First Time Around

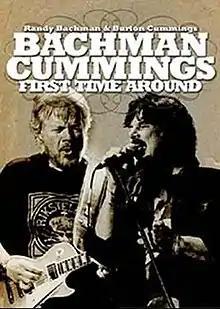
DVD cover

First Time Around is a one-disk DVD by Randy Bachman and Burton Cummings recorded in 2006 at CBC Studios in Toronto, Canada, by CBC. It was originally shown on CBC in April 2006, but was later released as a DVD with extended footage of the concert. The concert has 20 tracks of songs by Bachman-Turner Overdrive, Burton Cummings, The Guess Who and cover versions of artists such as Sting and Jimi Hendrix.